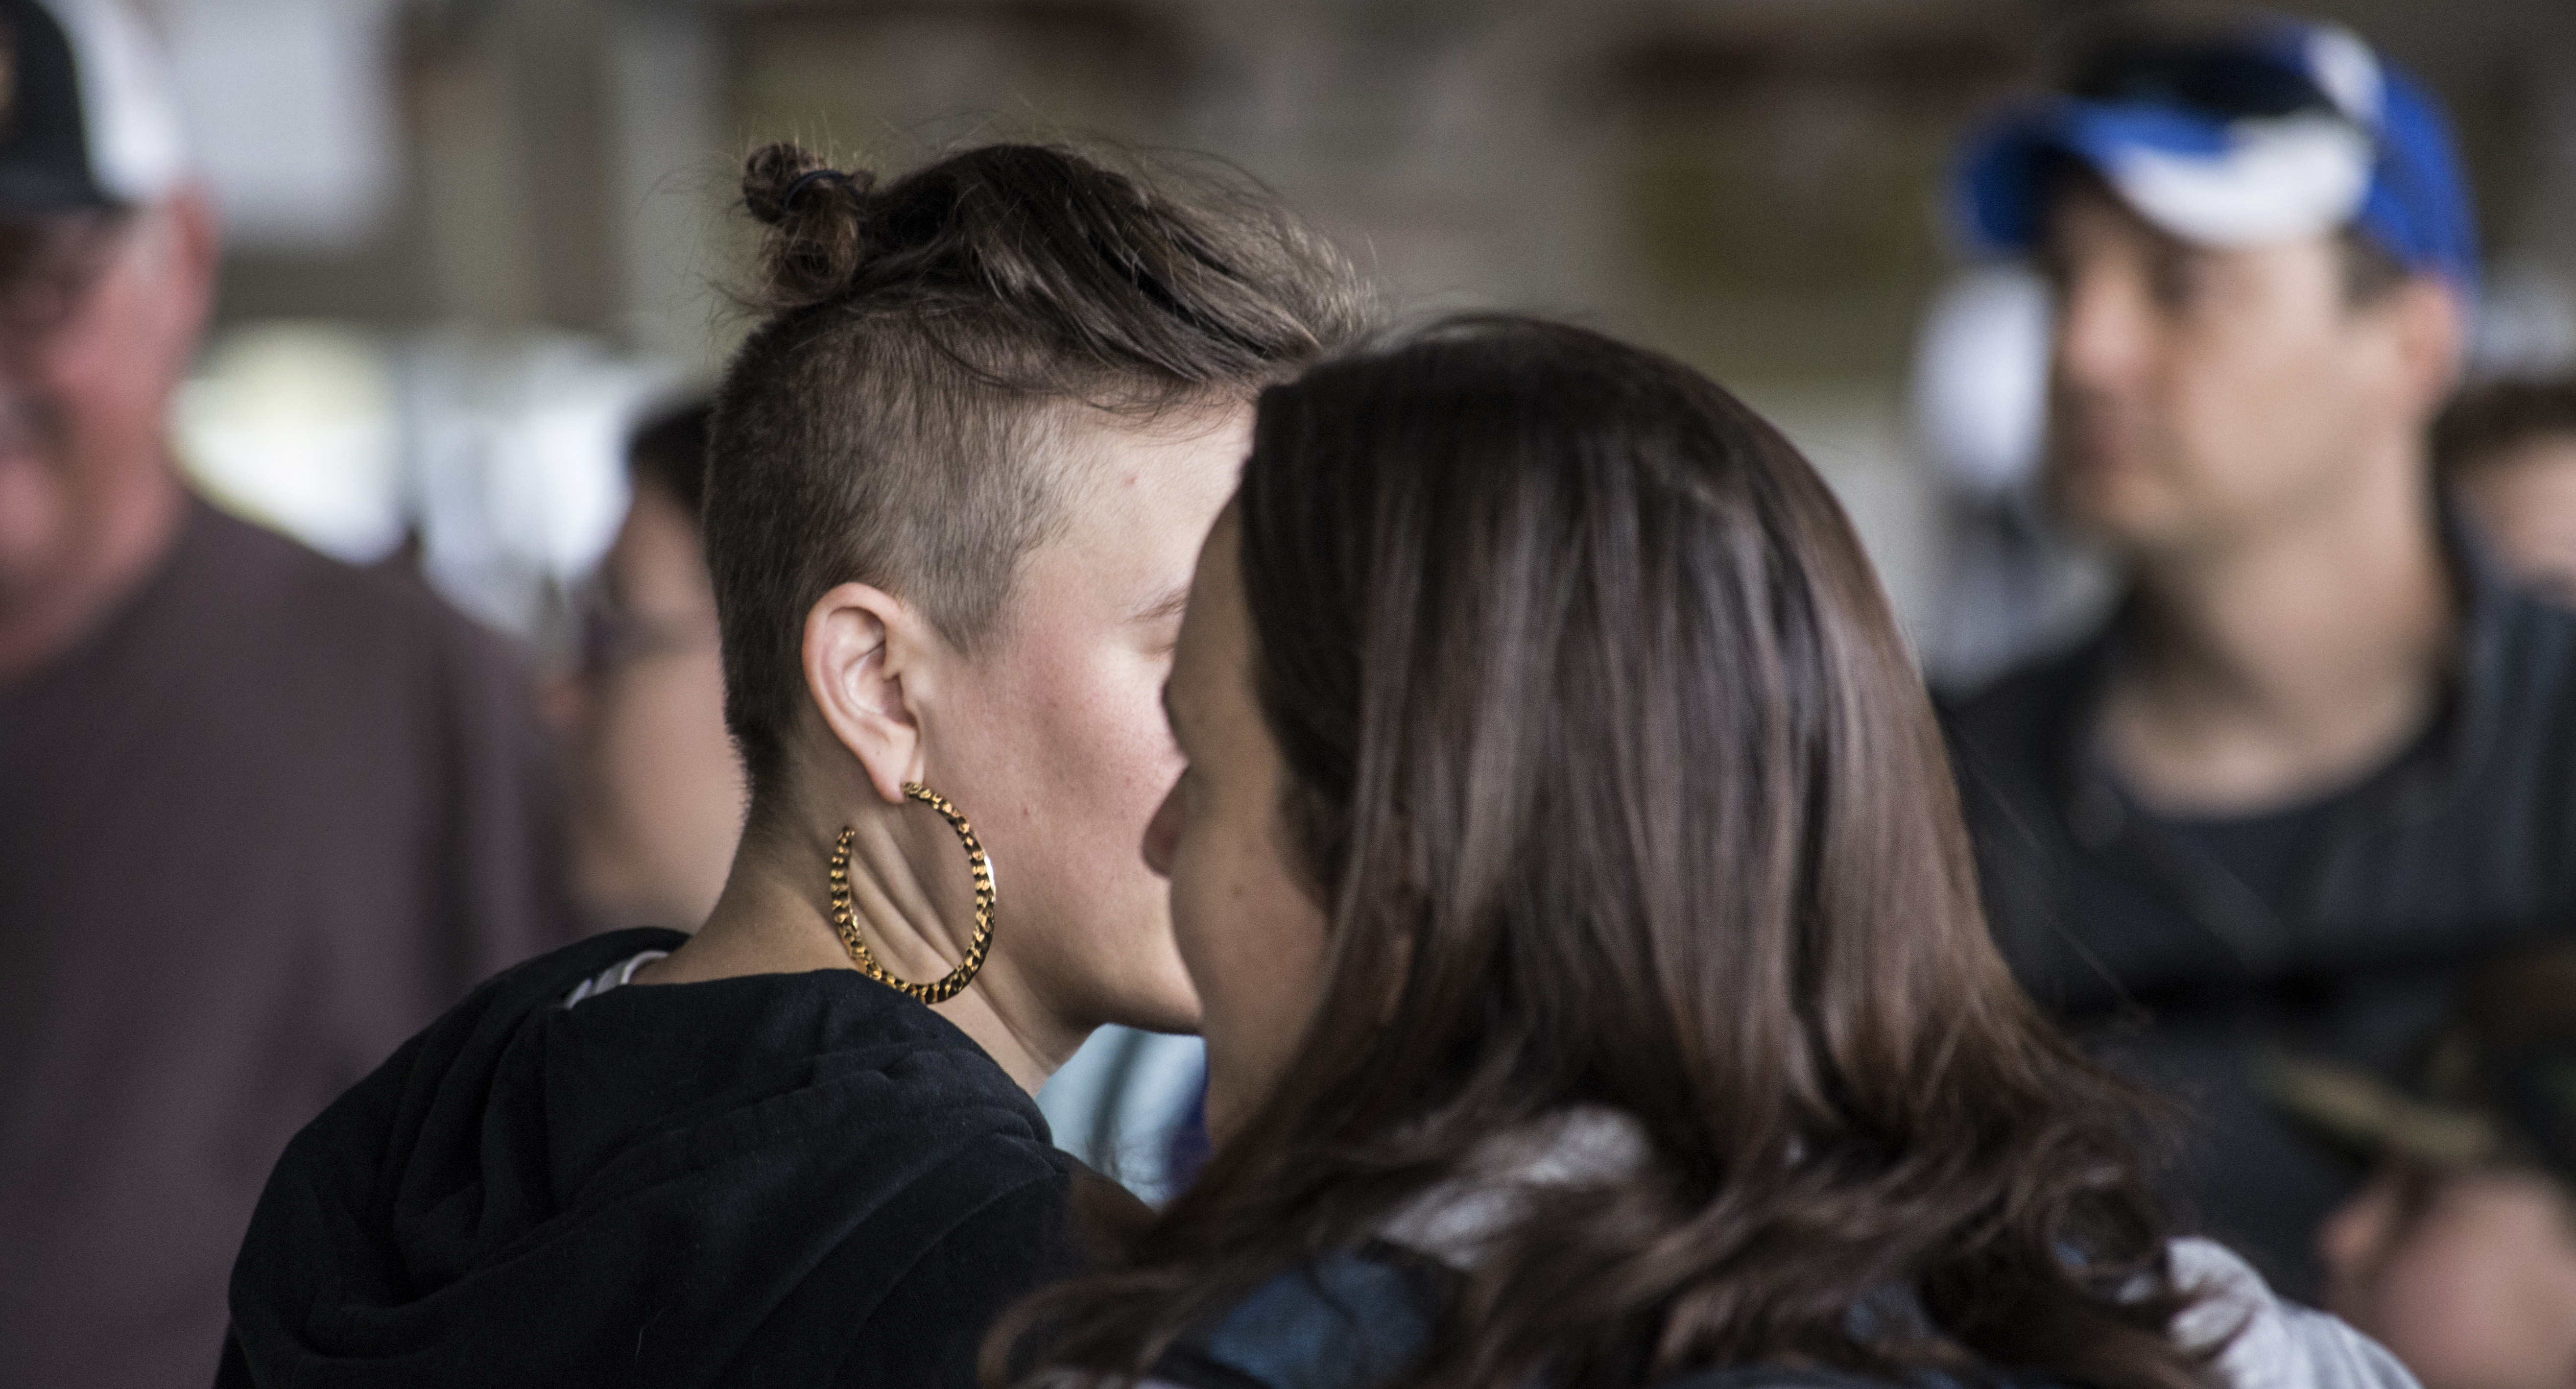
person, crowd, audience, 2015, ceremony, 365, 3652015imstillstanding, interaction